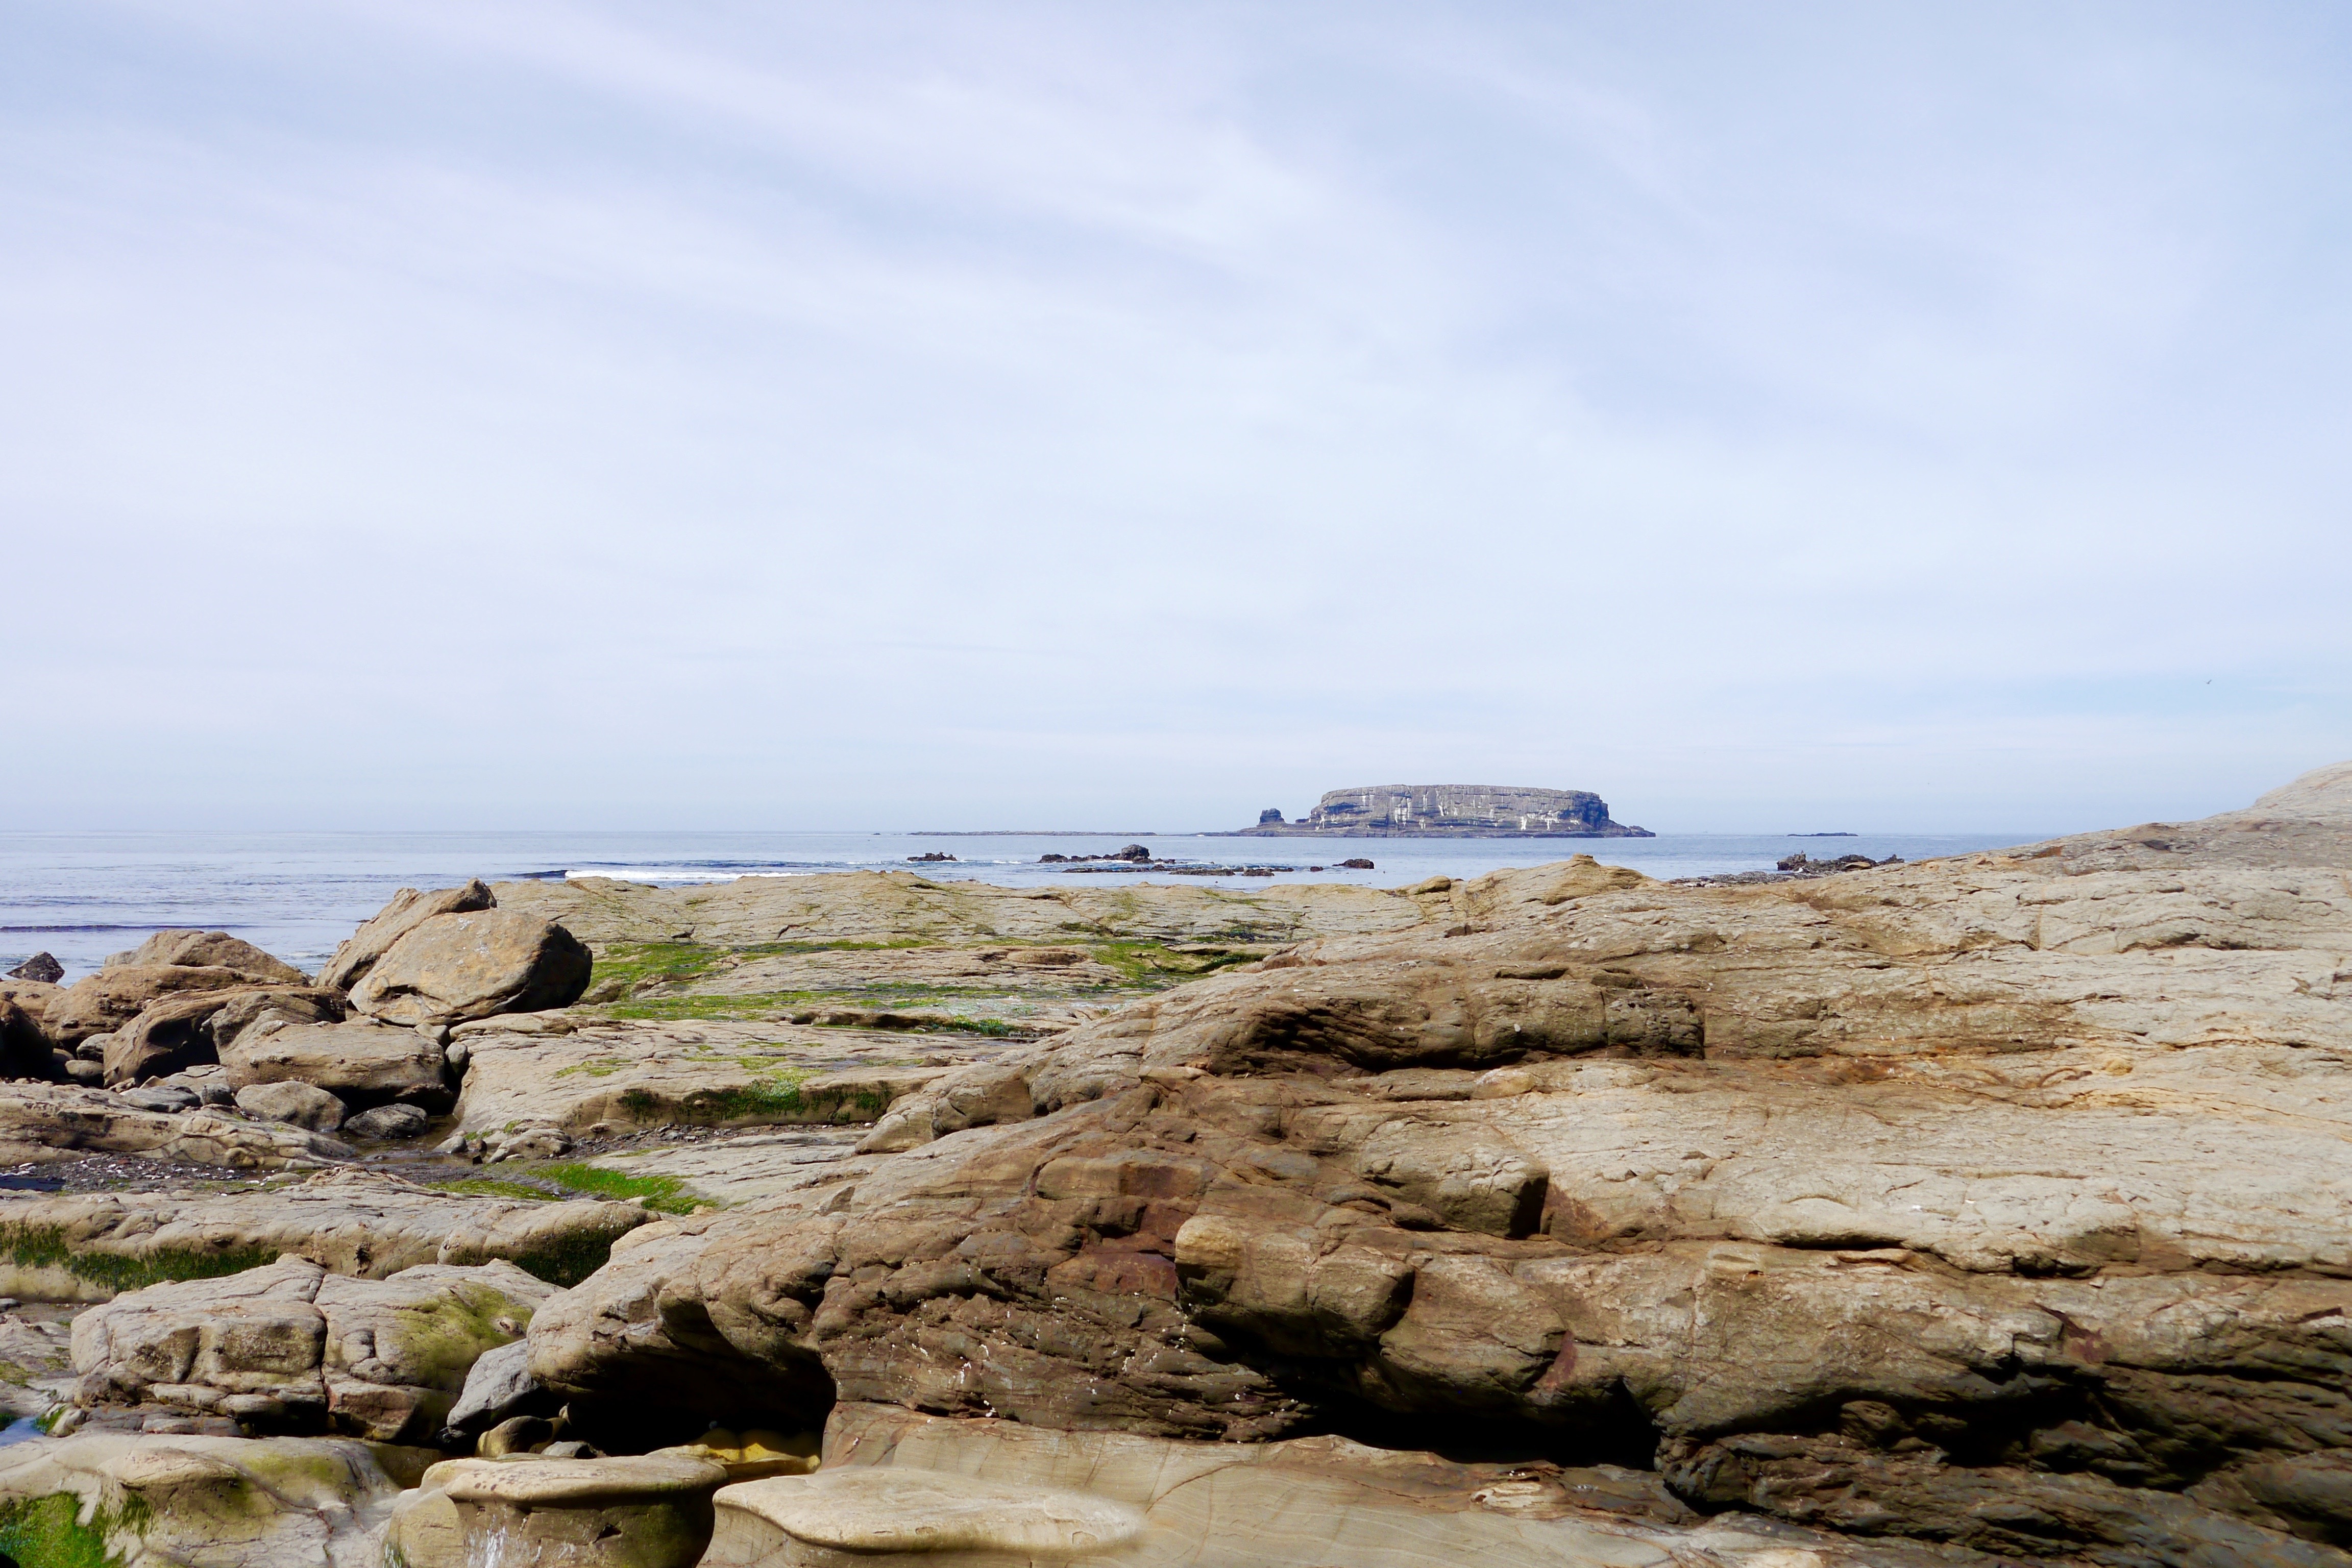
beach, landscape, sea, coast, water, nature, outdoor, rock, ocean, sky, morning, shore, wave, travel, explore, cliff, cove, scenic, peaceful, natural, seascape, bay, blue, terrain, body of water, northwest, geology, discover, cape, oregon coast, natural environment